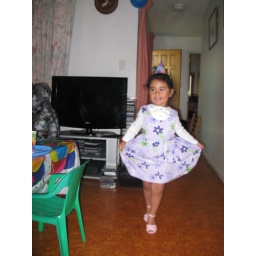
Birthday girl in a pretty dress